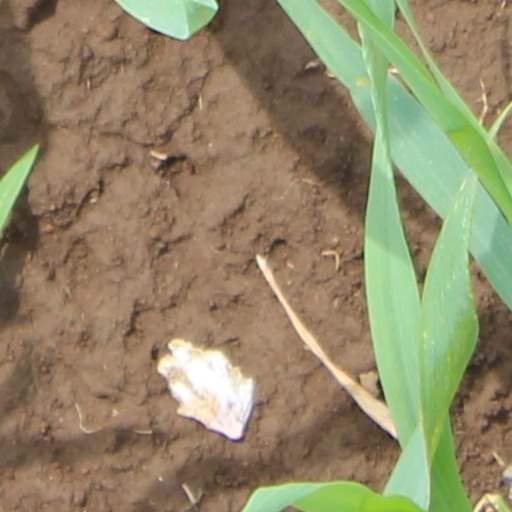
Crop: wheat